Igor Stravinsky

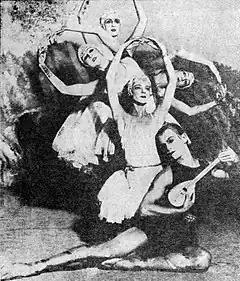
Dancers in the Ballets Russes's

The musicologist Jeremy Noble said that Stravinsky's "intensive researches into Russian folk material" took place during his time in Switzerland from 1914 to 1920. Béla Bartók considered Stravinsky's Russian period to have begun in 1913 with "The Rite of Spring" due to its use of Russian folk songs, themes, and techniques. The use of duple or triple meters was especially prevalent in Stravinsky's Russian period music; while the pulse may have remained constant, the time signature would often change to constantly shift the accents.